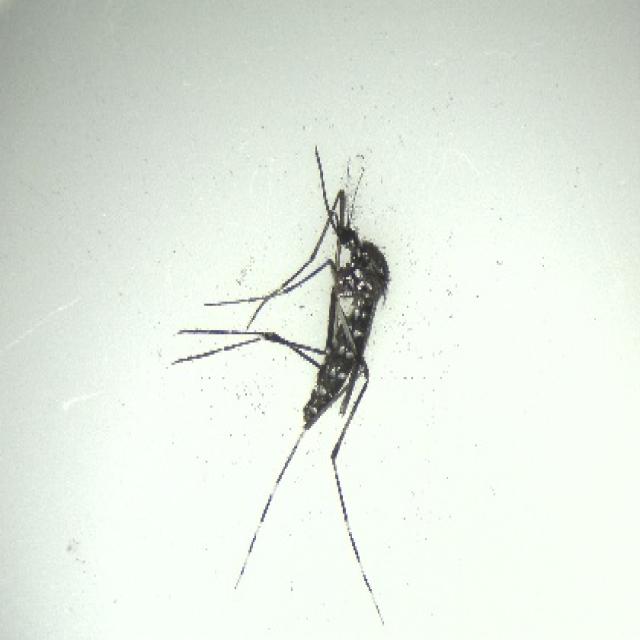
Species: aedes_albopictus